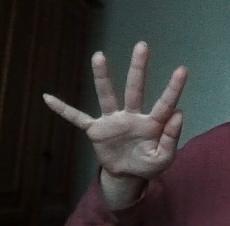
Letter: sheen